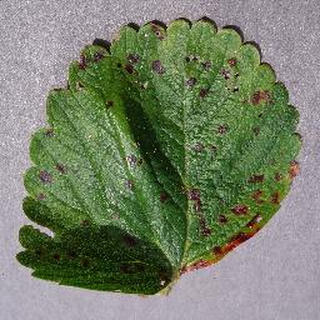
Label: strawberry_leaf_scorch